Secondary succession

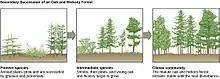
The secondary succession of an oak and hickory forest

Generation of carbonates from burnt plant material following fire disturbance causes an initial increase in soil pH that can affect the rate of secondary succession, as well as what types of organisms will be able to thrive. Soil composition prior to fire disturbance also influences secondary succession, both in rate and type of dominant species growth. For example, high sand concentration was found to increase the chances of primary "Pteridium" over "Imperata" growth in "Imperata" grassland. The byproducts of combustion have been shown to affect secondary succession by soil microorganisms. For example, certain fungal species such as "Trichoderma polysporum" and "Penicillium janthinellum" have a significantly decreased success rate in spore germination within fire-affected areas, reducing their ability to recolonize.